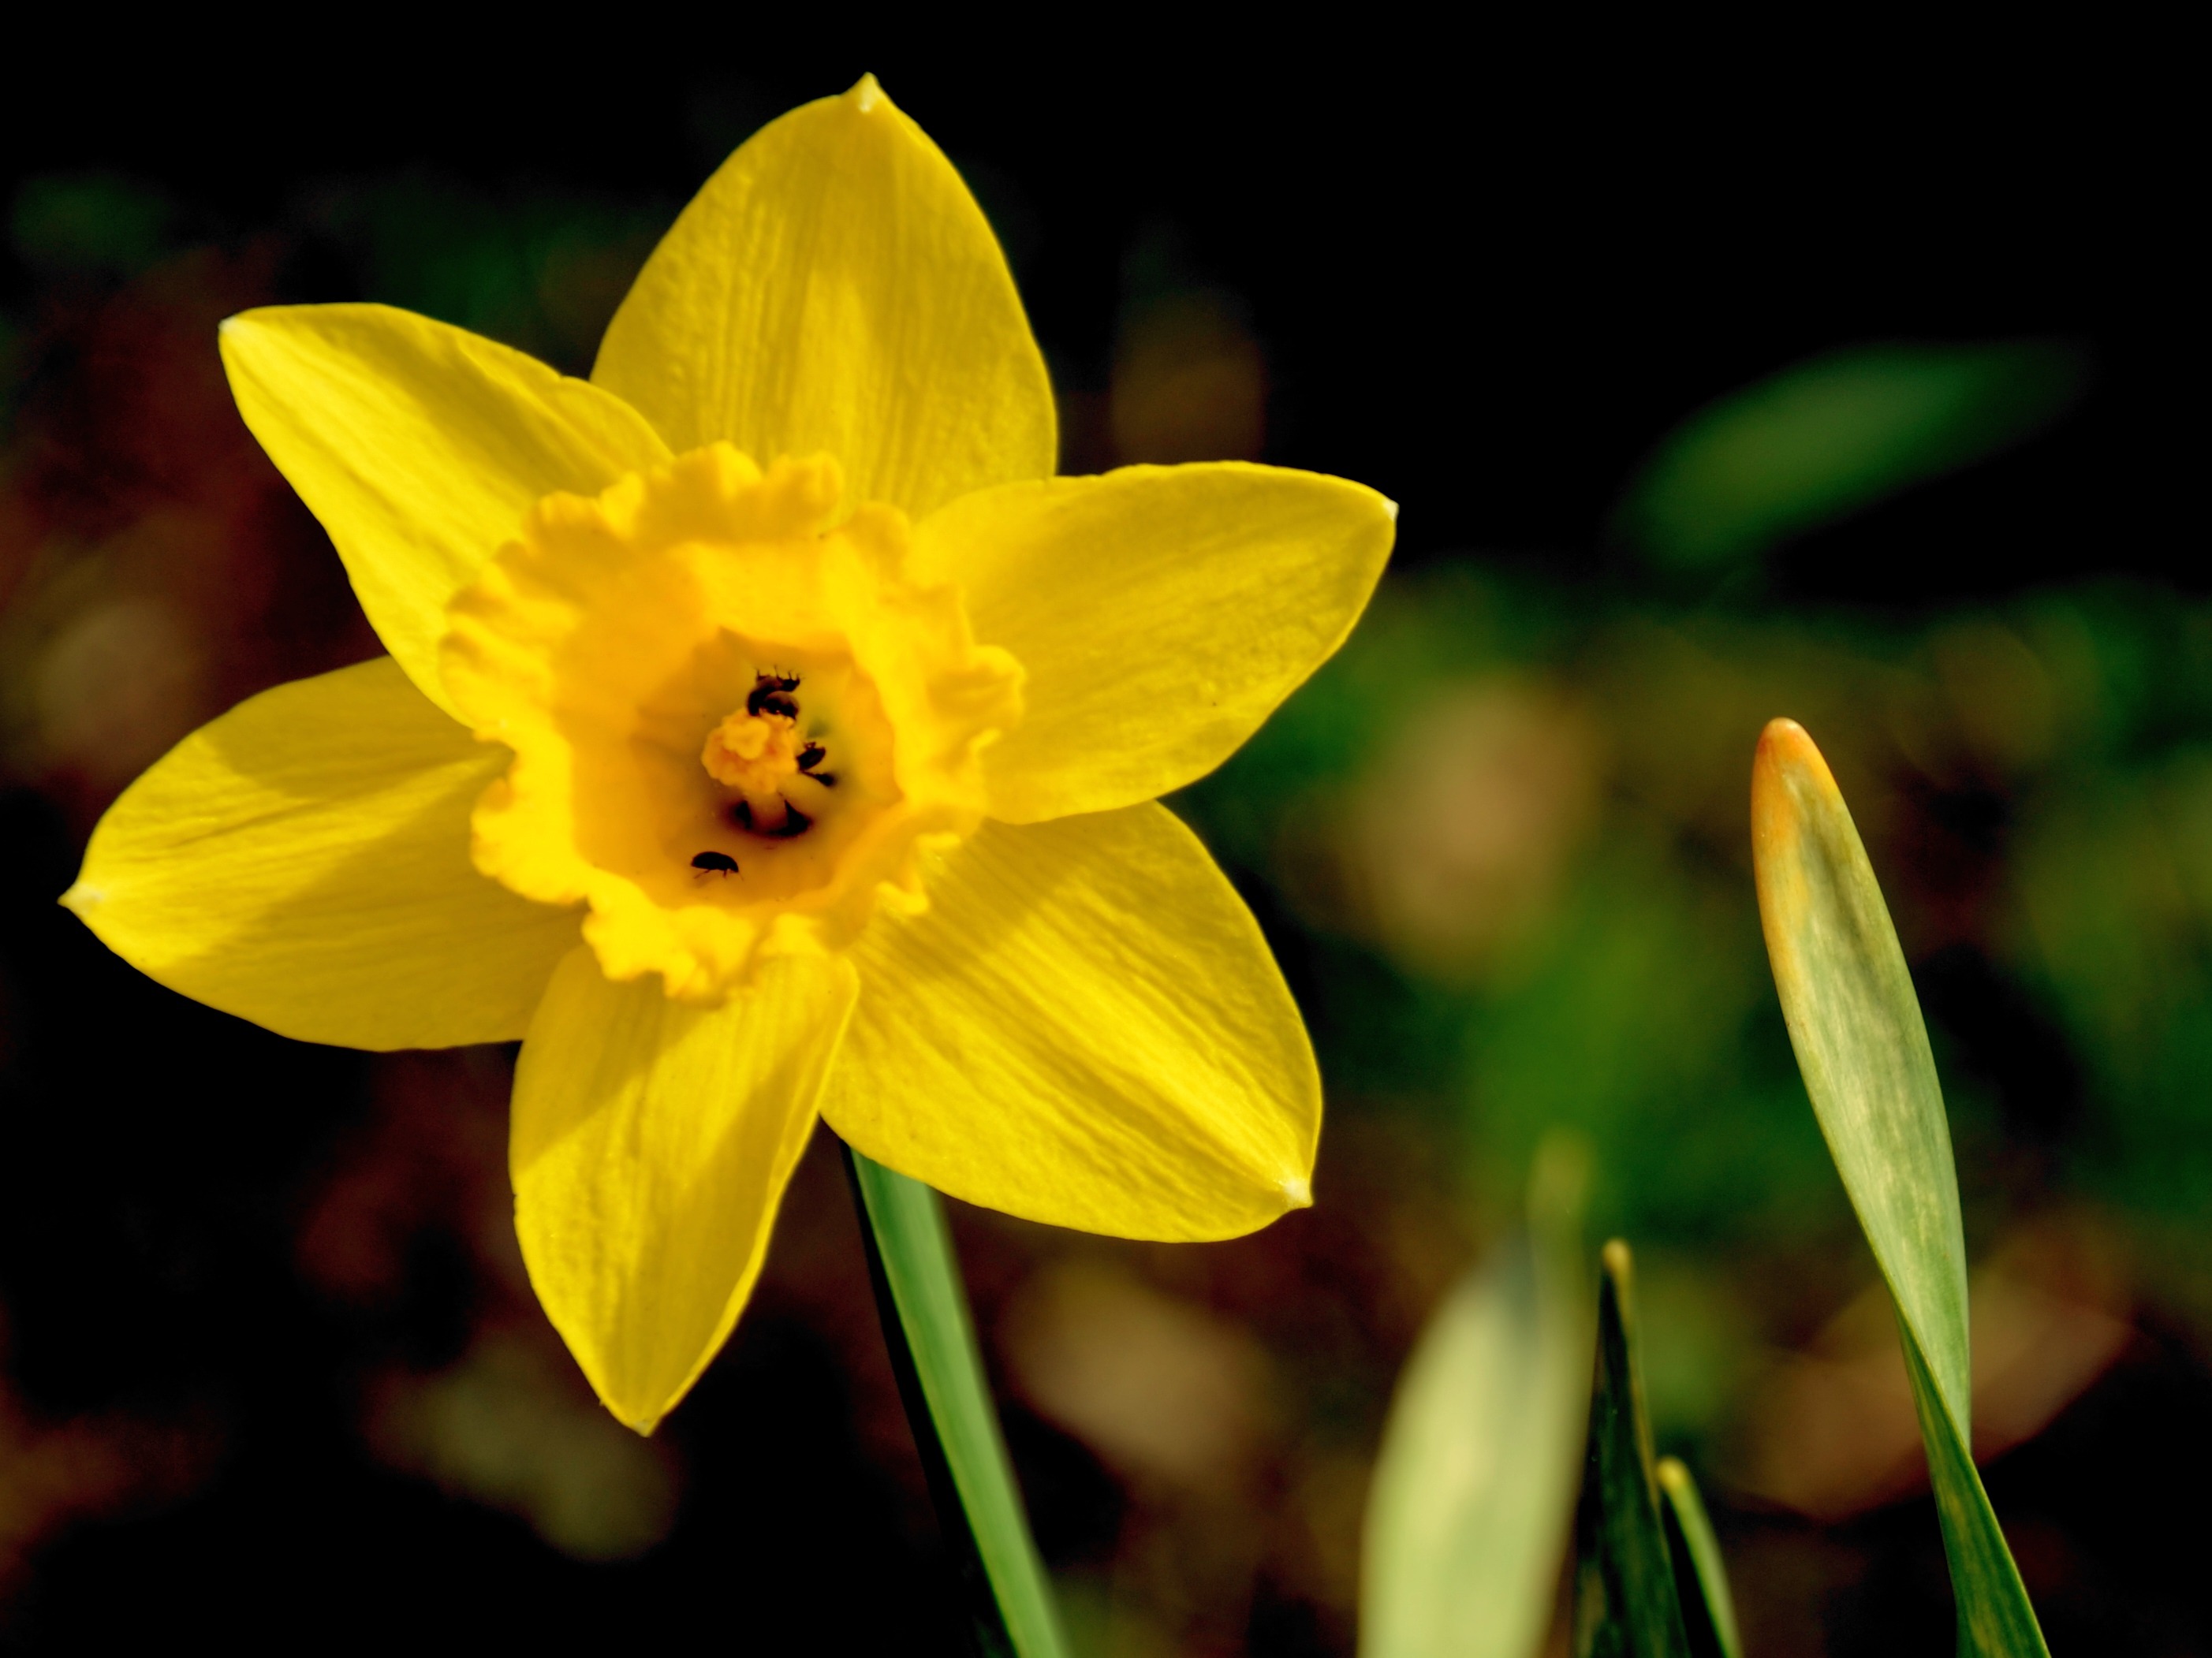
nature, blossom, plant, photography, flower, petal, bloom, botany, yellow, daffodil, flora, wildflower, close up, narcissus, macro photography, flowering plant, plant stem, land plant